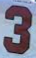
Number: 3